Wushu (sport)

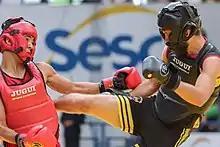
A wushu "sanda" match in Brazil

The other major discipline of contemporary Chinese wushu is known as "sanda", "yundong sanda" (运动散打; "yùndòng sǎndǎ", sport free-fighting), or "jingzheng sanda" (竞争散打; "jìngzhēng sàndǎ", competitive free-fighting). "Sanda" is a fighting method, sport, and applicable component of wushu/kung fu influenced by traditional Chinese boxing, of which takedowns and throws are legal in competition, as well as all other sorts of striking (use of arms and legs). Chinese wrestling methods are called "shuai jiao" and other Chinese grappling techniques such as "Chin Na". It has all the combat aspects of wushu.